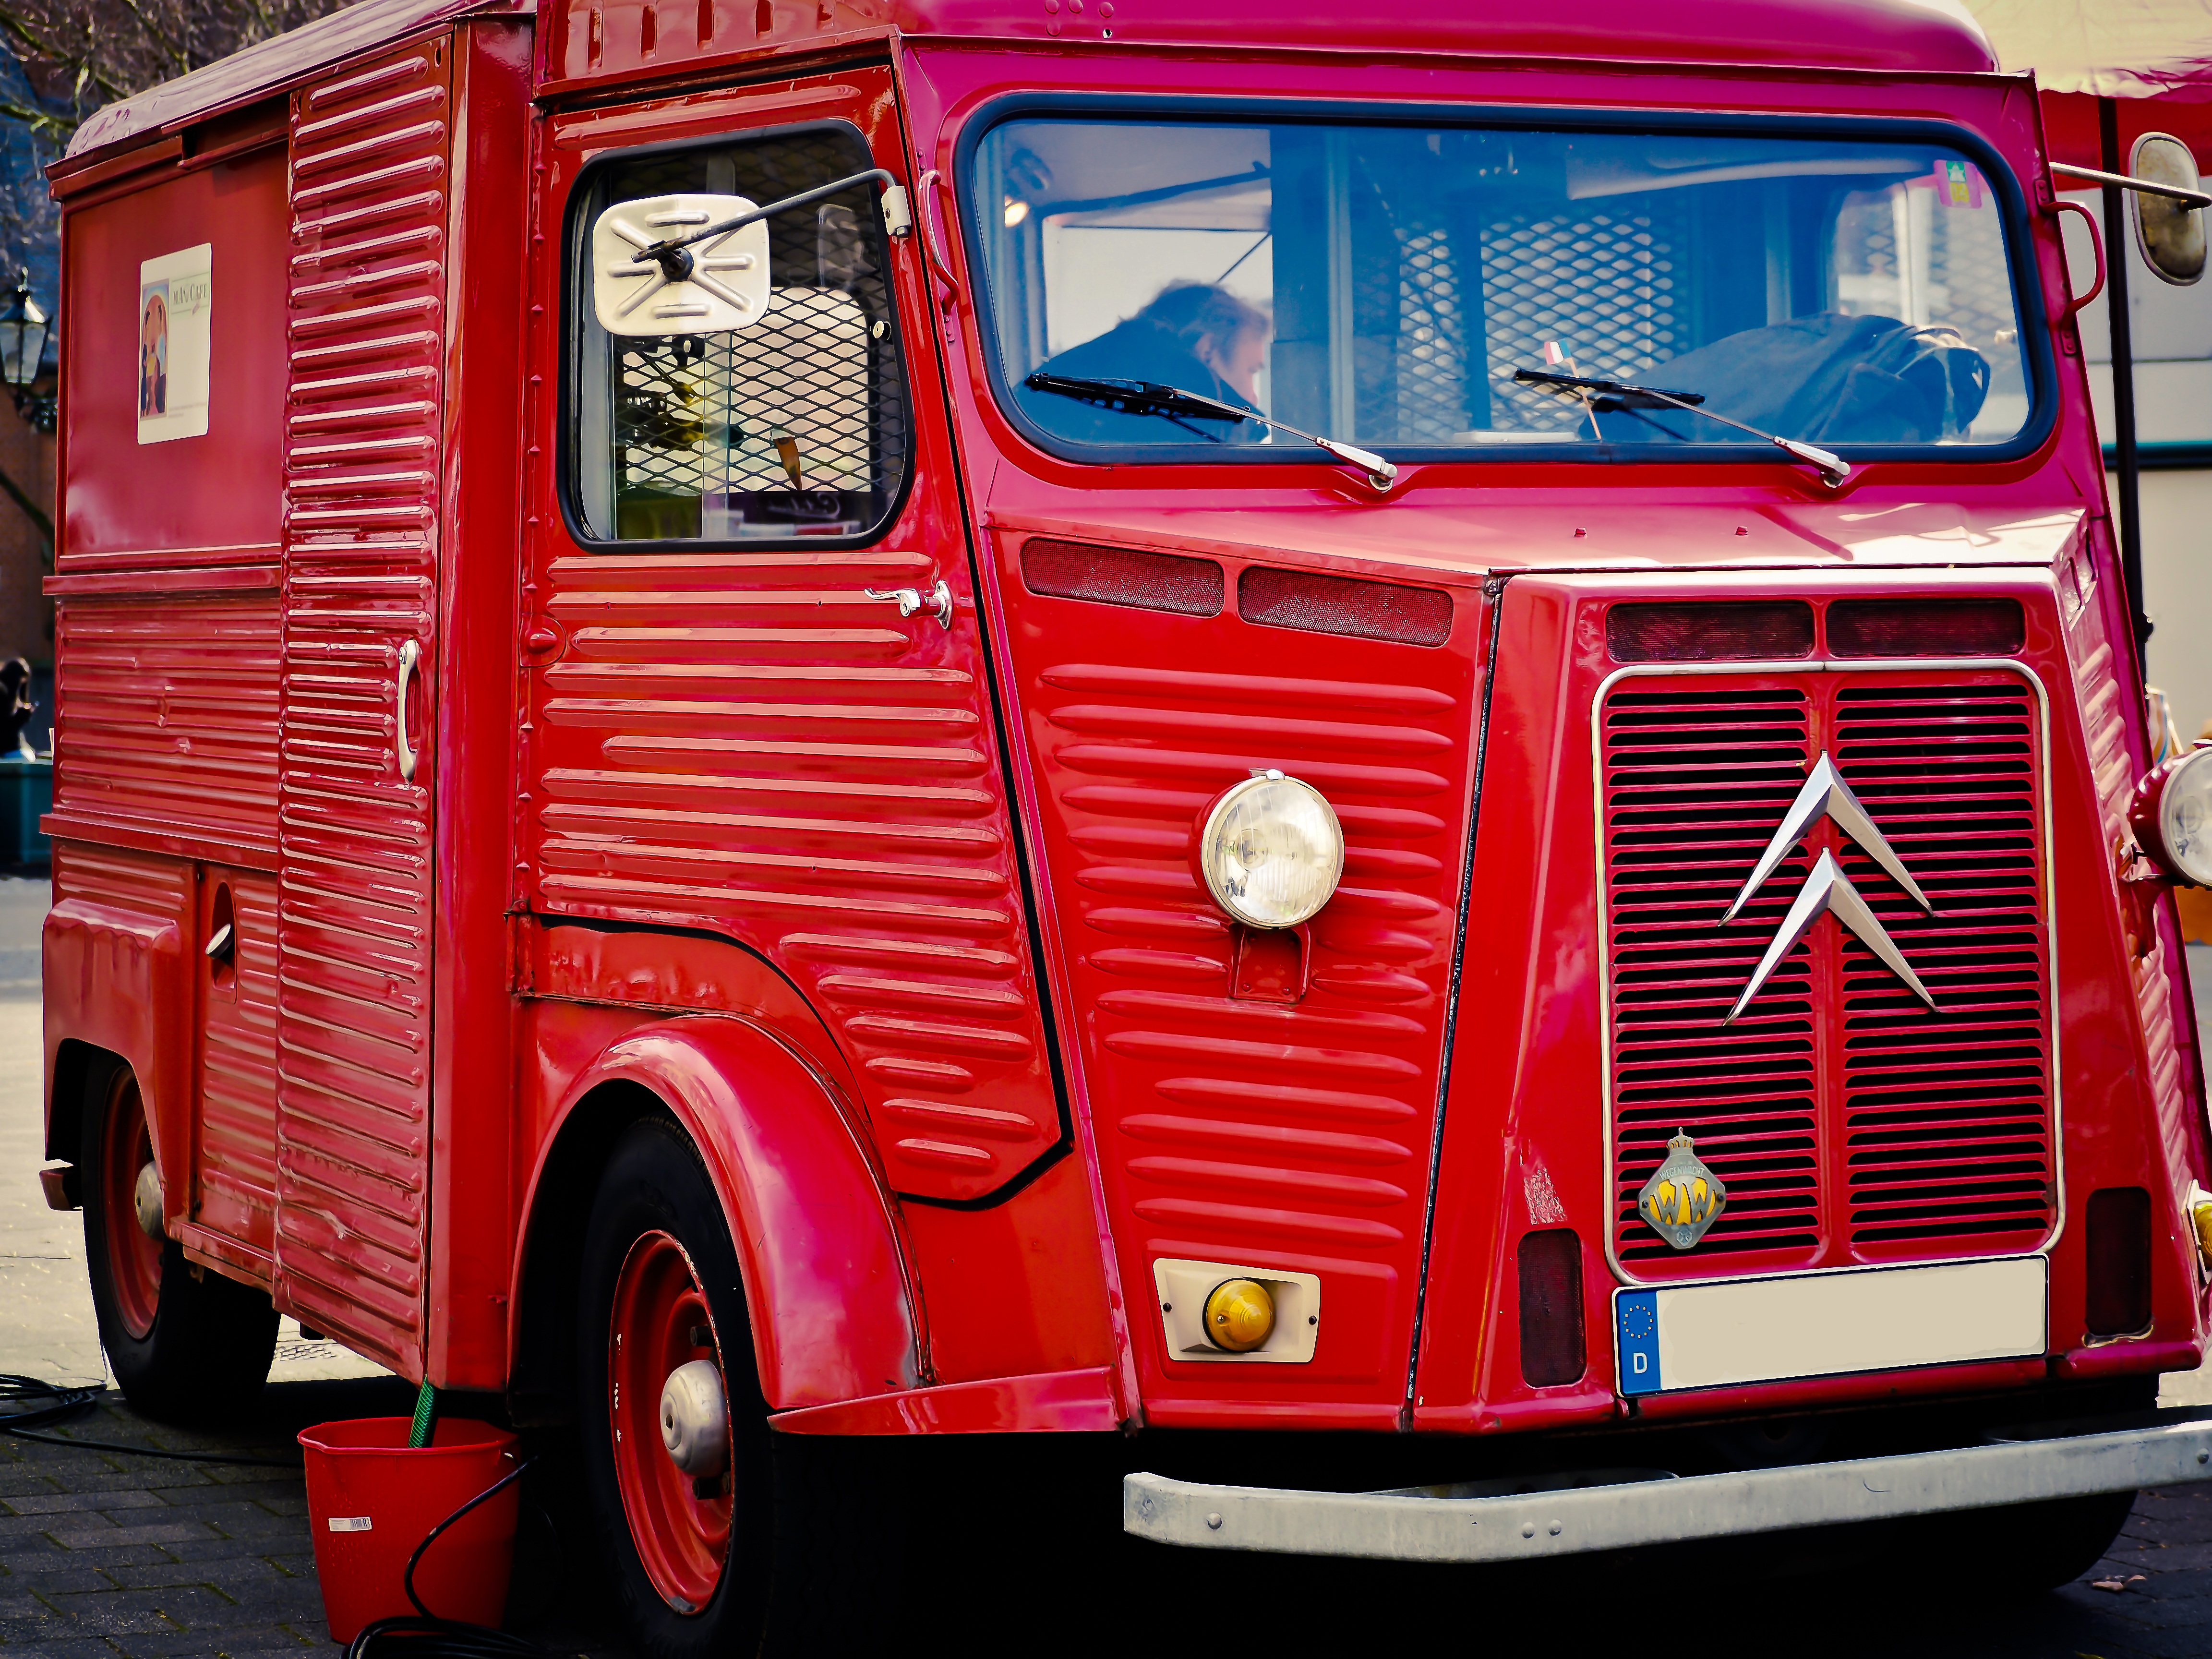
car, van, old, france, truck, vehicle, auto, old car, motor vehicle, emergency service, fire department, oldtimer, transporter, classic, citroen, rarity, antique car, pickup truck, car age, citroen type h, land vehicle, old vehicles, citro n h van, fire apparatus, emergency vehicle